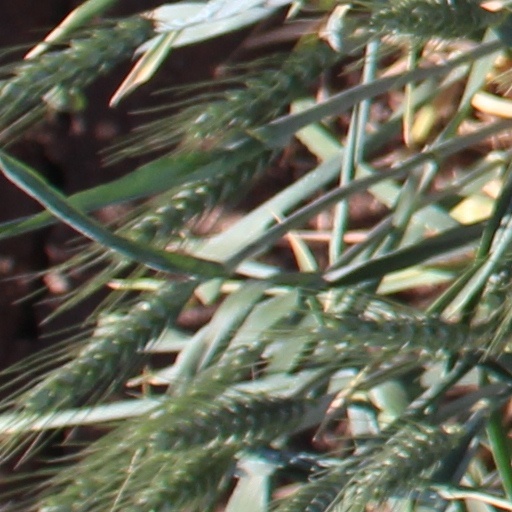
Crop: wheat